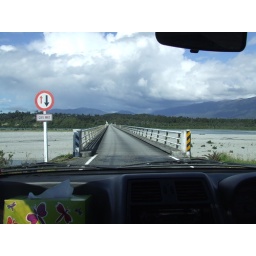
A shot from our SVU showing a single-lane cross over bridge on the West Coast heading to Greymouth